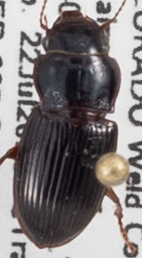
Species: Cratacanthus dubius
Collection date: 2020-07-22
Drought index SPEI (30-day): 0.058
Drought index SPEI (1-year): -0.728
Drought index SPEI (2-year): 0.198